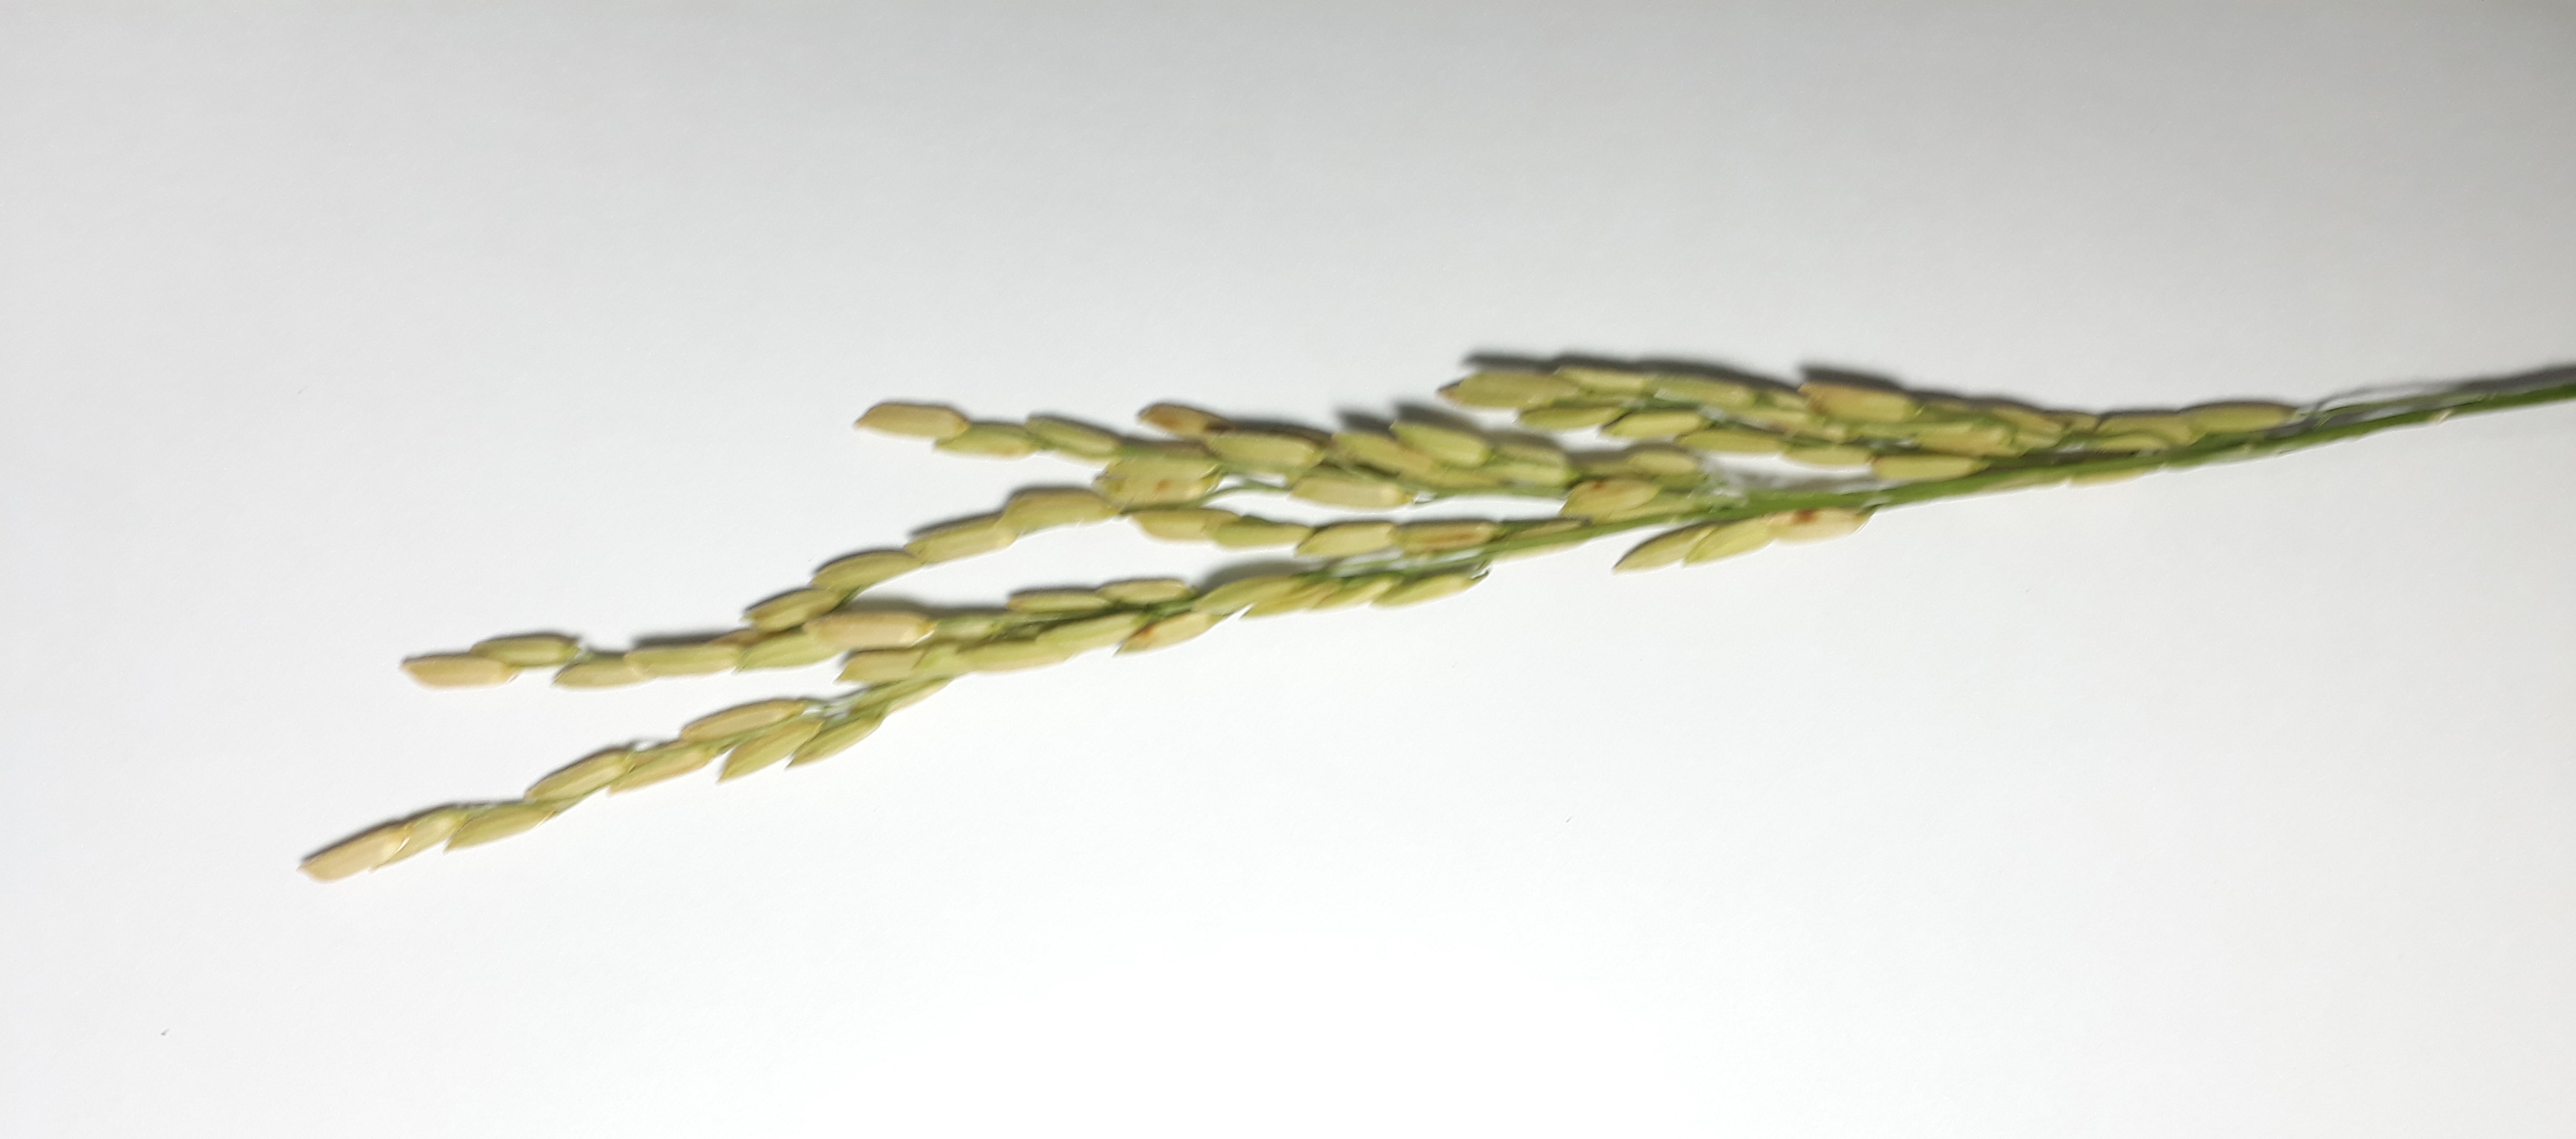
Label: Healthy